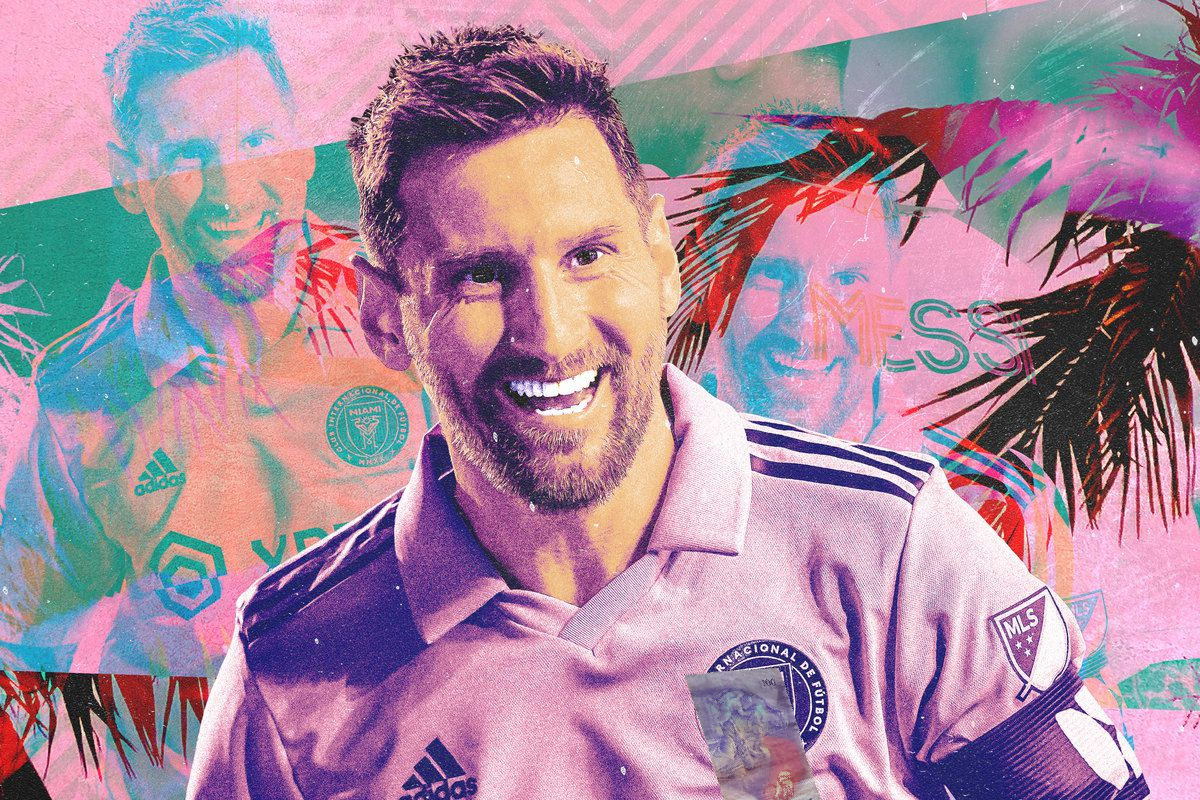
Denominación: 100